Rimini

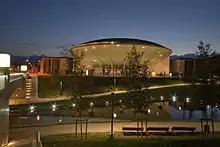
Rimini Palacongressi

Rimini's city centre, bounded by the Malatesta city walls, was divided in the medieval era into four "rioni". Clodio, in the city's north, was popular and a peculiar urban structure tied with the Marecchia. Pomposo, in the city's east, was the largest district, and included large orchards and convents. Cittadella, in the city's west, was the most important district, including the municipal palaces, Castel Sismondo, and the Cathedral of Santa Colomba. Montecavallo, in the city's south, is characterised today by bowed, irregular streets of medieval origins, by the Fossa Patara creek and a small hill called Montirone. The boundaries of these "rioni" are not known, but it is assumed that they followed the current Corso d'Augusto, Via Garibaldi, and Via Gambalunga.